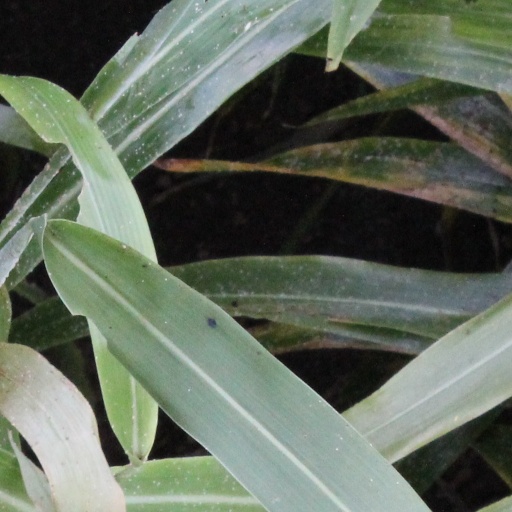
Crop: sorghum